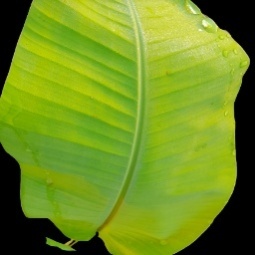
Label: Sulphur